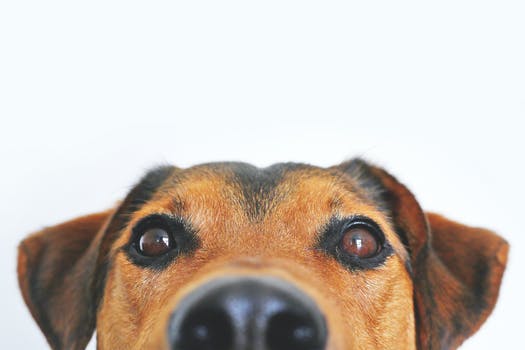
Label: No Watermark